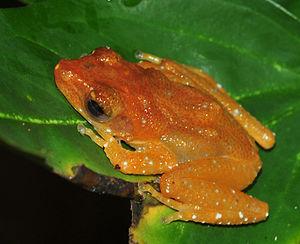
Theloderma pictum est une espèce d'amphibiens de la famille des Rhacophoridae.
Nyctixalus est un genre d'amphibiens de la famille des Rhacophoridae.